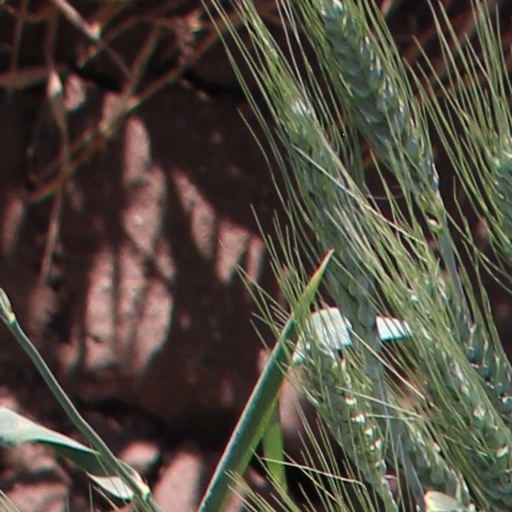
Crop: wheat